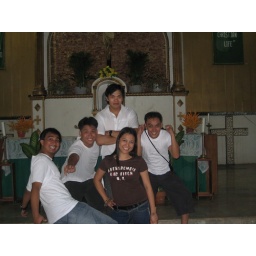
pretty girl in brown